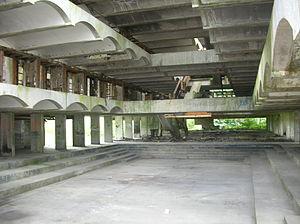
Cet article recense les sites concernés par l'observatoire mondial des monuments en 2008.